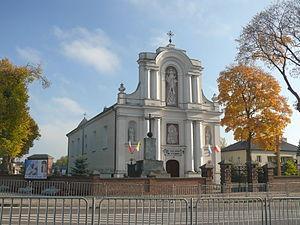
Fajsławice est un village polonais de la gmina de Fajsławice dans le powiat de Krasnystaw de la voïvodie de Lublin dans l'est de la Pologne.